Luis Torralva

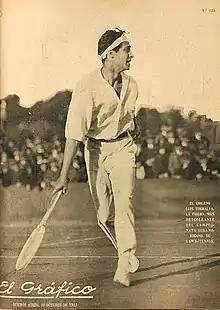
Luis Torralva in 1923

Luis Torralva (13 March 1902 – 20 May 1985) was a Chilean tennis player. He competed in the men's singles and doubles events at the 1924 Summer Olympics.